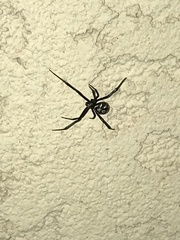
Species: Lactrodectus_hesperus